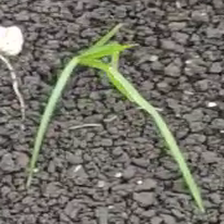
Weed species: Digitaria_SP_(Digitaria Sanguinalis )